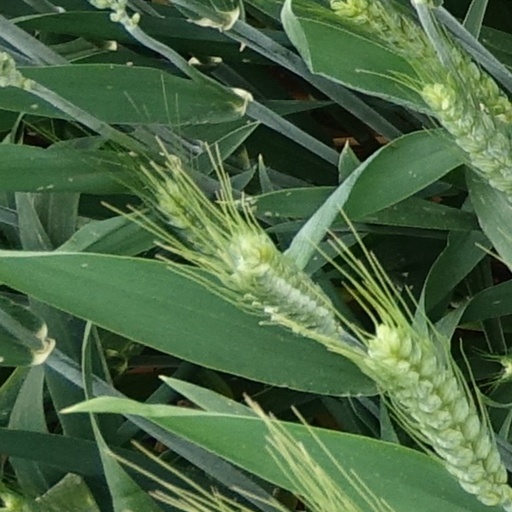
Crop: wheat